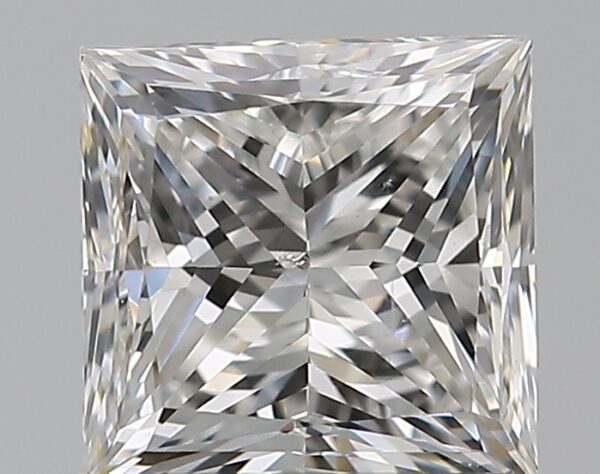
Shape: princess
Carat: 0.96
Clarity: SI1
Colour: F
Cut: VG
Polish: EX
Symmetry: VG
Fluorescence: N
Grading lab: GIA
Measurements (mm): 5.22 x 5.21 x 3.96